Chevrolet Monte Carlo

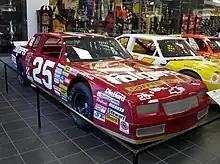
Tim Richmond's Monte Carlo on display.

The two-door Lumina was renamed as Monte Carlo for the 1995 model year. Deriving its design from a namesake 1992 concept car, the fifth-generation Monte Carlo was again a counterpart of the Buick Regal, Oldsmobile Cutlass Supreme, and Pontiac Grand Prix coupes (and sedans). Shifting to the GM W-body chassis meant the Monte Carlo became front-wheel drive for the first time and no V8 engine was available. The Monte Carlo was assembled alongside the Lumina in Oshawa, Ontario, Canada.